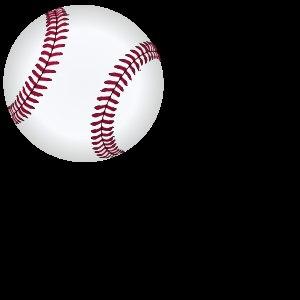
La balle courbe est un type de lancer au baseball. Il s'agit d'une balle à effet.